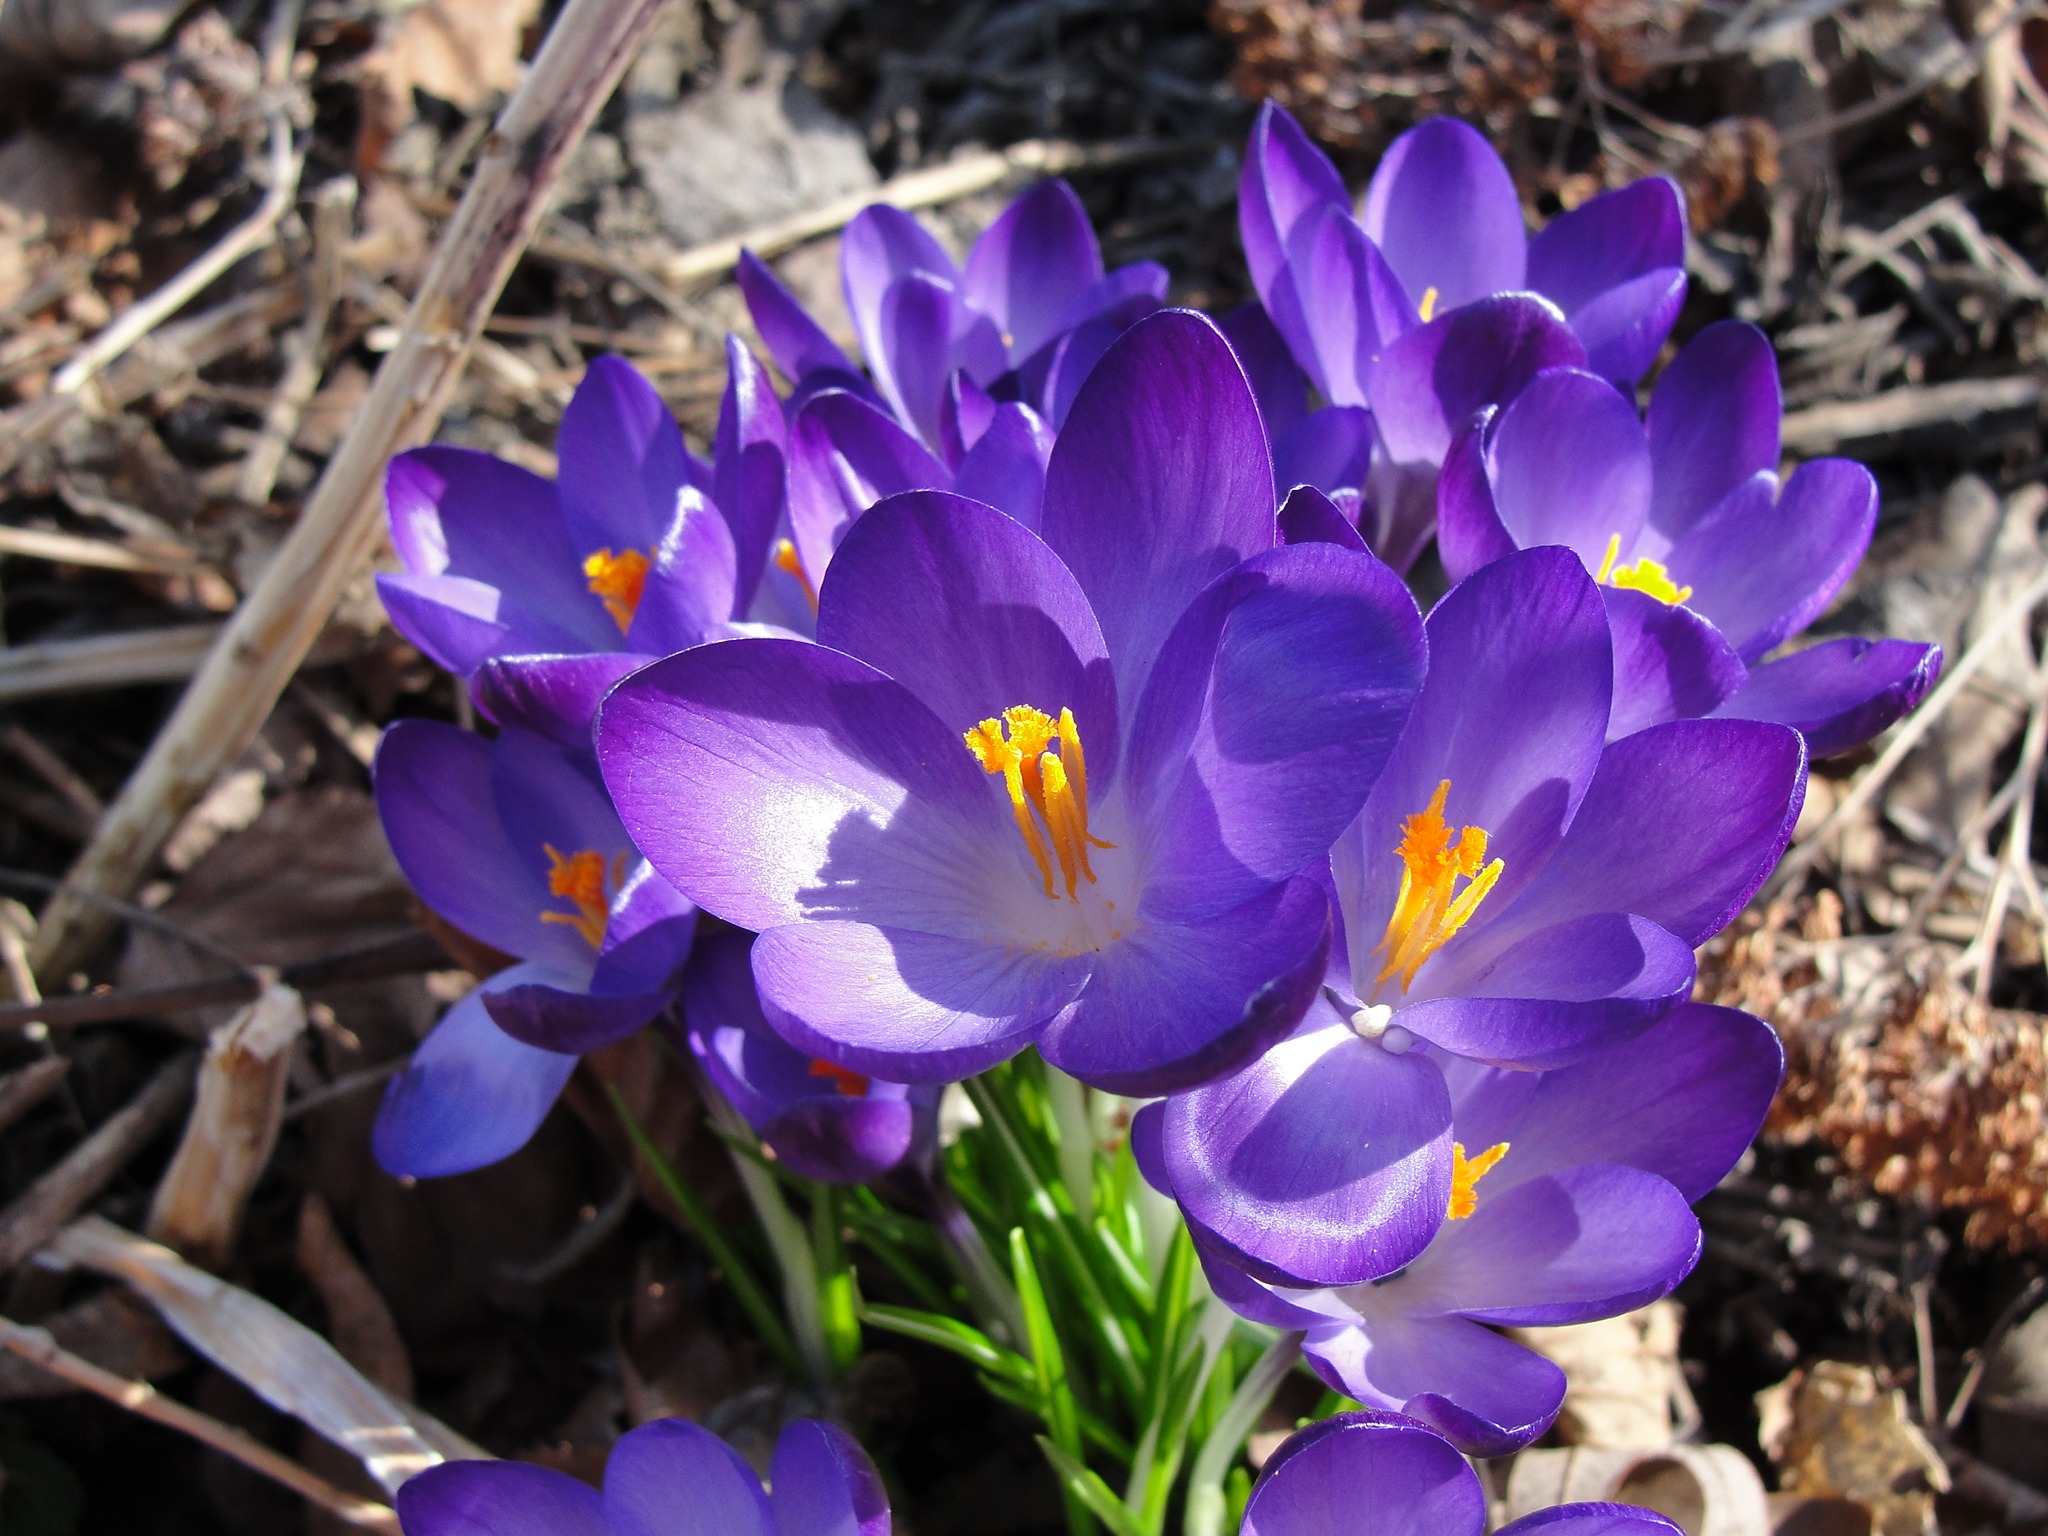
blossom, plant, stem, leaf, flower, petal, bloom, floral, environment, herb, natural, botany, agriculture, flora, botanical, wildflower, outdoors, vegetation, crocus, horticulture, spring flowers, viola, organic, macro photography, flowering plant, land plant, violet family, iris family